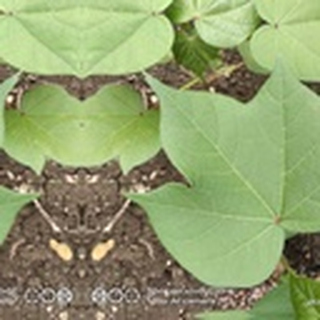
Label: healthy_cotton